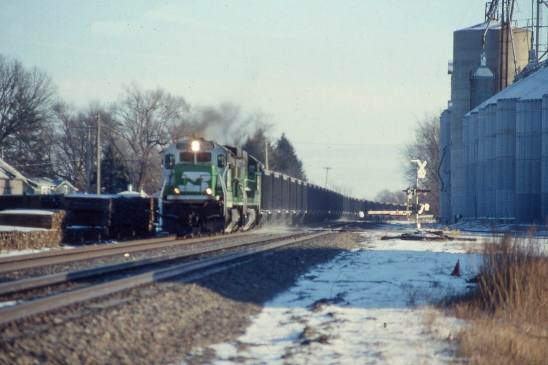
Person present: No